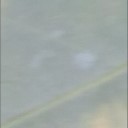
Label: Leaf_rust